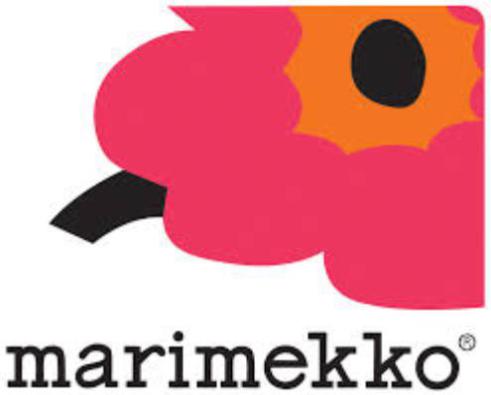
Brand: marimekko
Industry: Necessities